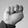
ASL letter: N